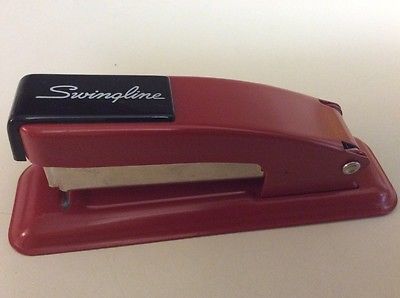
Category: stapler